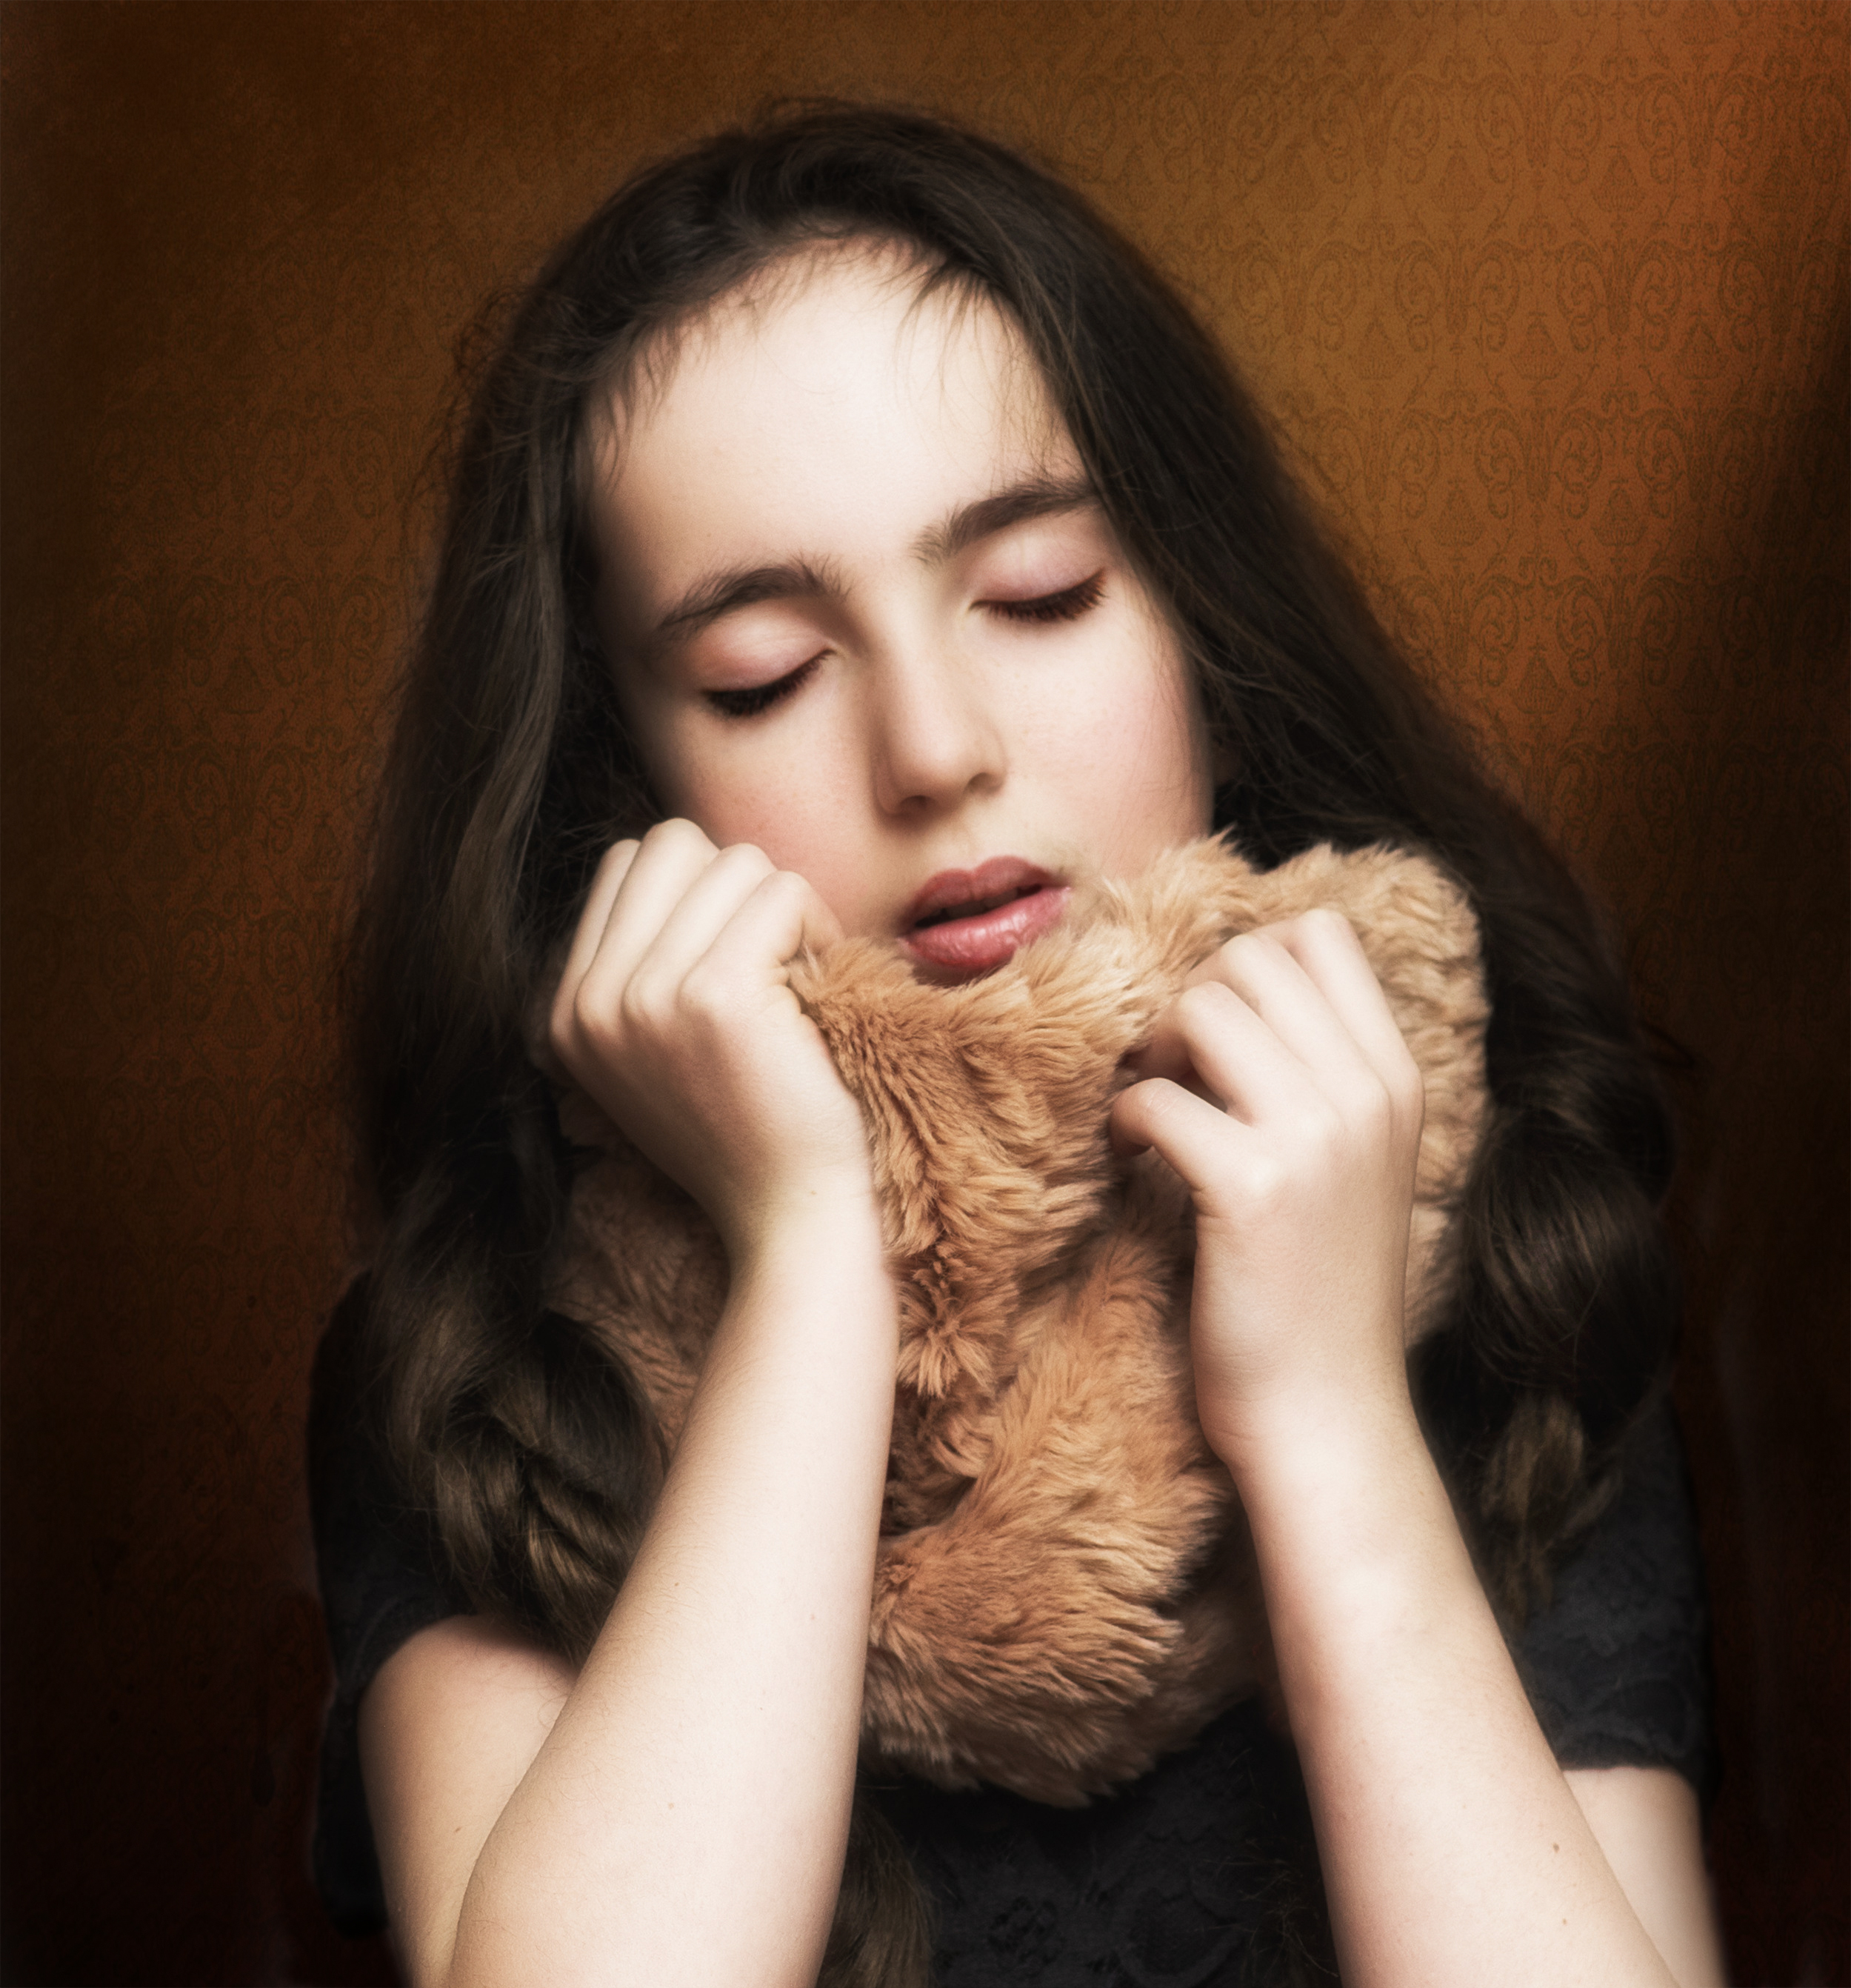
hand, person, girl, woman, hair, photography, fur, portrait, model, color, romantic, facial expression, hairstyle, long hair, close up, human body, face, nose, eye, head, skin, beauty, beautiful, organ, emotions, emotion, sensual, interaction, photo shoot, brown hair, portrait photography, facial hair, human action